Jean-Baptiste-Éric Dorion

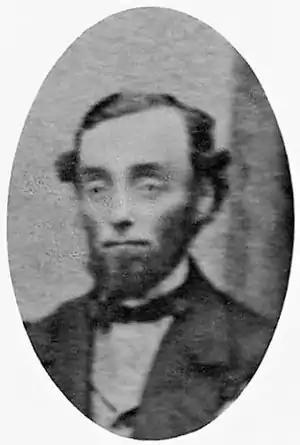
Jean-Baptiste-Éric Dorion

Jean-Baptiste-Éric Dorion (September 17, 1826 – November 1, 1866) was a journalist and political figure in Canada East.